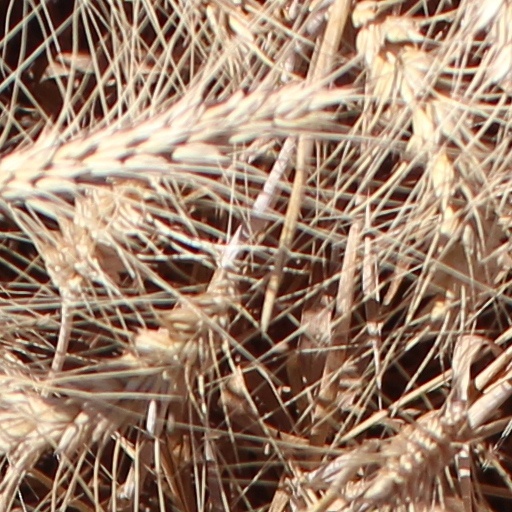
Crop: wheat